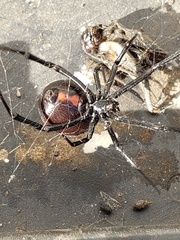
Species: Lactrodectus_hesperus